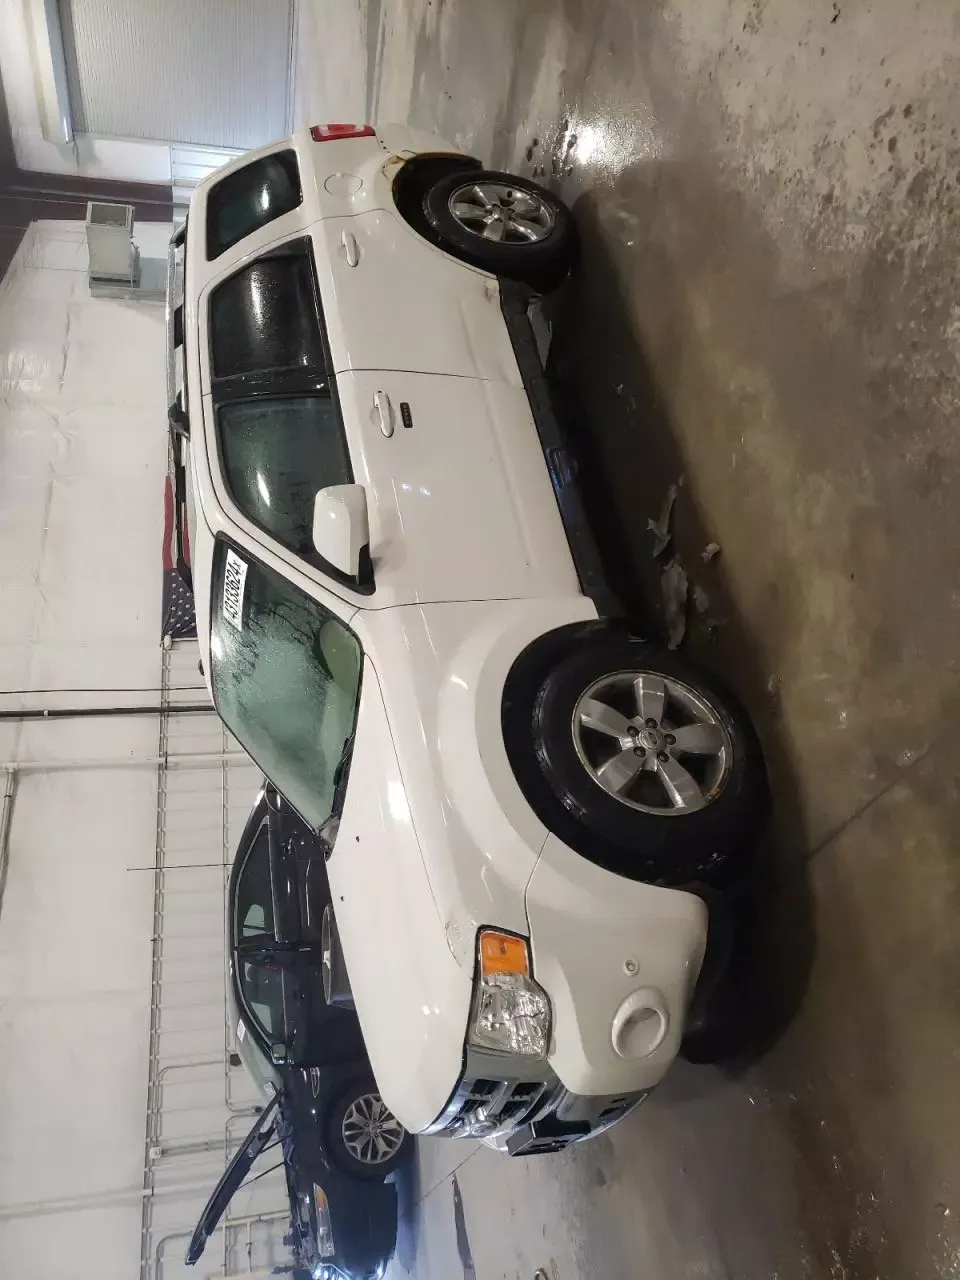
Aucun dommage détecté.
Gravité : aucun